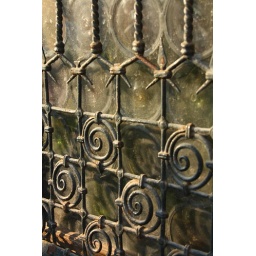
I noticed that many windows were with this kind of glass in Italy. Venice, Italy, Oct, 2008